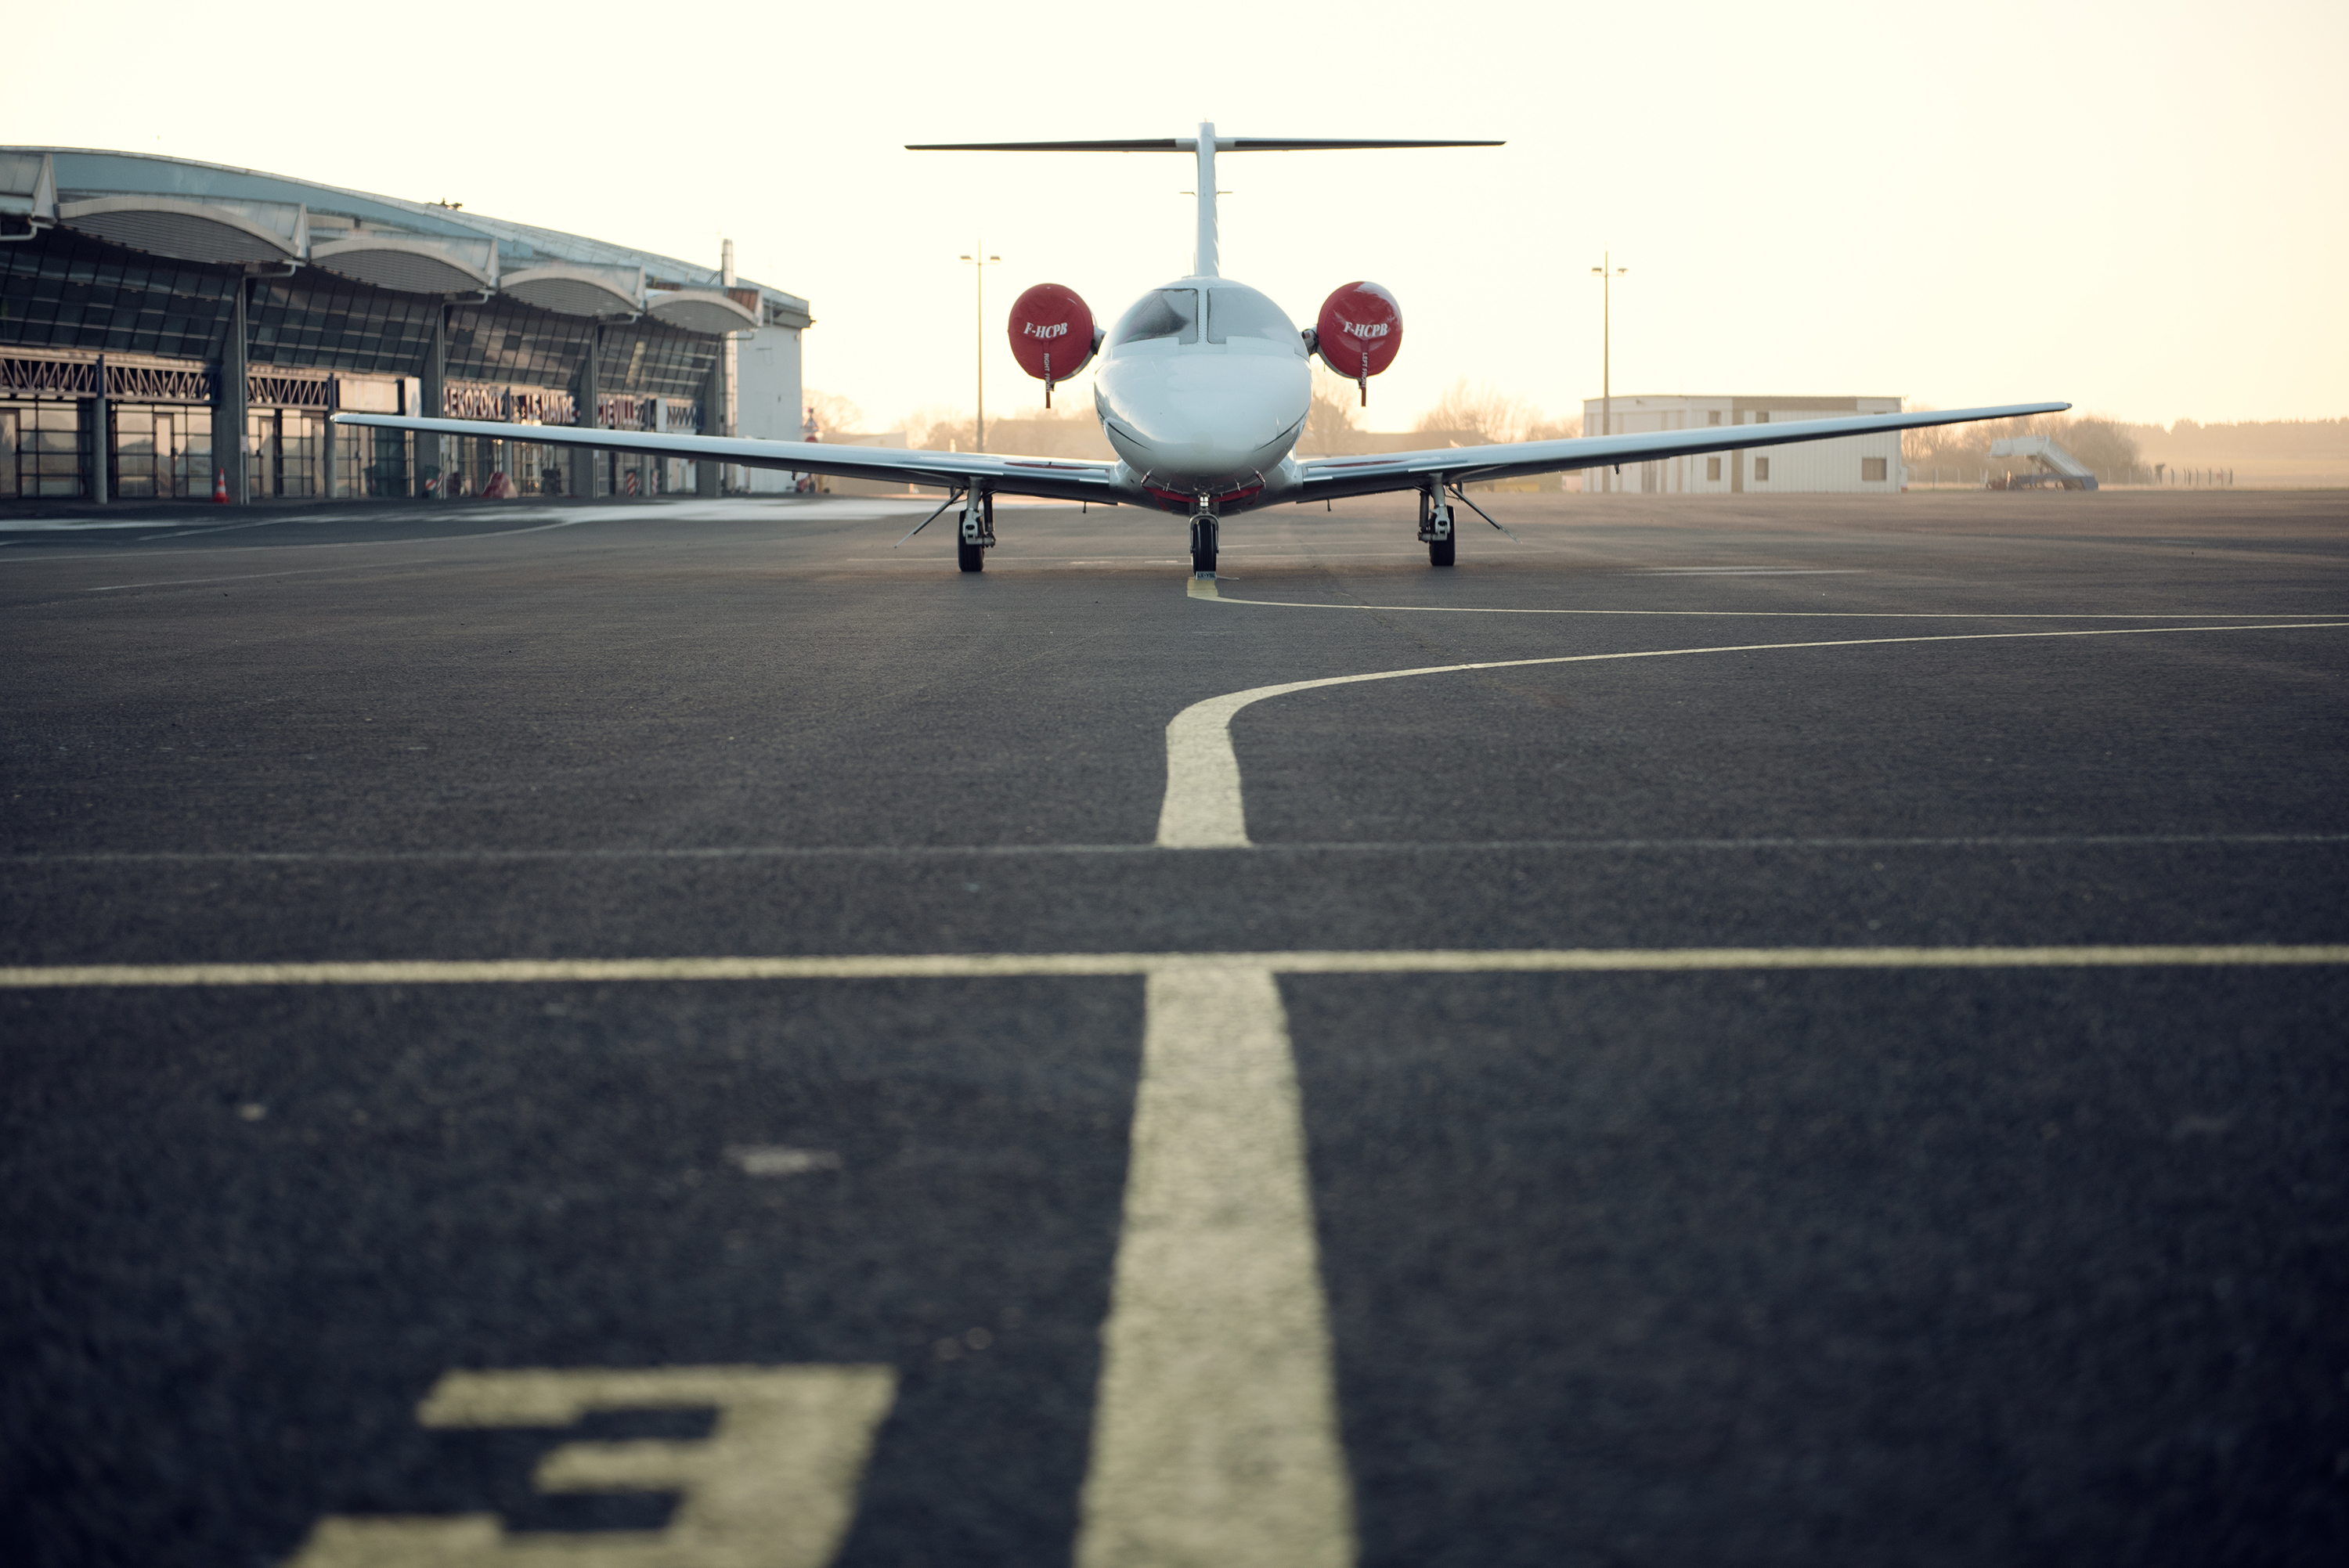
wing, airport, airplane, aircraft, transport, vehicle, airline, aviation, flight, infrastructure, aeroplane, airliner, runway, jet aircraft, atmosphere of earth